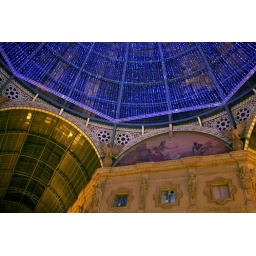
Milan, blue sky in the Gallery